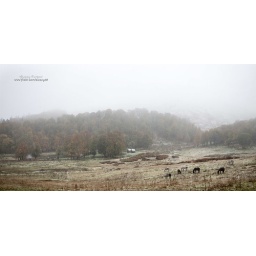
Horse pasture in mountains at late autumn. it is snowing.